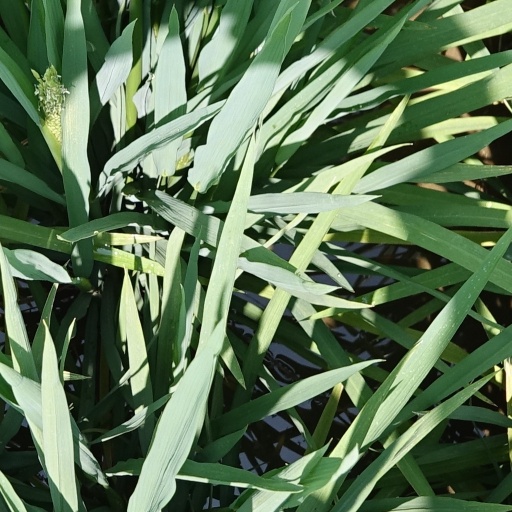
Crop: rice